Château Cos d'Estournel

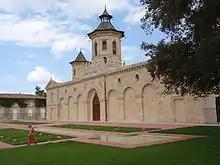

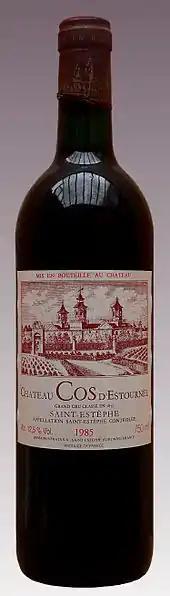

Château Cos d'Estournel is a winery in the Saint-Estèphe appellation of the Bordeaux region of France. It is also the name of the red wine produced by this property. The wine produced here was classified as one of fifteen "Deuxièmes Crus" (Second Growths) in the original Bordeaux Wine Official Classification of 1855.